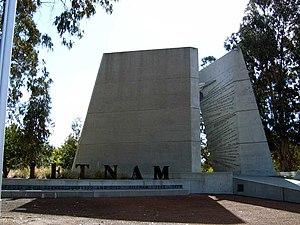
Le mémorial national aux forces du Viet Nam est situé sur l'ANZAC Parade, la principale avenue pour les cérémonies et les commémorations, à Canberra, la capitale fédérale de l'Australie. Le monument a été inauguré le 3 octobre 1992.
"ANZAC Parade est un des grands axes publics de Canberra, la capitale de l""Australie. Long de 1,2 kilomètre et large de 55 mètres, il est utilisé pour la commémoration des grands évènements militaires australiens et est bordé de nombreux monuments mémoriaux militaires.
La guerre du Viêt Nam est un conflit qui a opposé la République démocratique du Viêt Nam et ses alliés à la République du Viêt Nam et ses alliés. Les alliés de la RV étaient les États-Unis, la Corée du Sud, l'Australie et la Nouvelle-Zélande. Des troupes de combat américaines sont impliquées à partir de 1965 jusqu'à leur retrait officiel en 1973. Les troupes australiennes et néo-zélandaises y participent de 1962 à 1973. L'Australie, alliée des États-Unis, en vertu des pactes de l'OTASE et de l'ANZUS, envoie des troupes au Viêt Nam et contribue matériellement à l'effort de guerre américain. À la fin de 1964, le gouvernement australien doit réintroduire la conscription pour les jeunes hommes âgés de 18 à 25 ans.